Jack Hughes

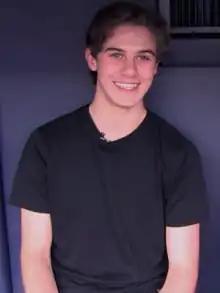
Hughes in 2019

Jack Hughes (born May 14, 2001) is an American professional ice hockey center and alternate captain for the New Jersey Devils of the National Hockey League (NHL). A product of the U.S. National Development Team, Hughes was drafted first overall by the Devils in the 2019 NHL entry draft.